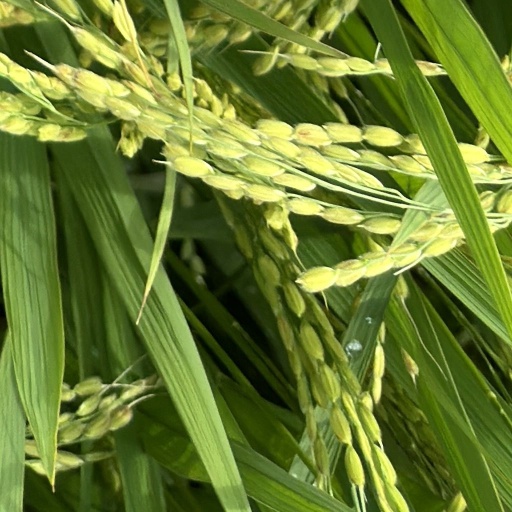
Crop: rice